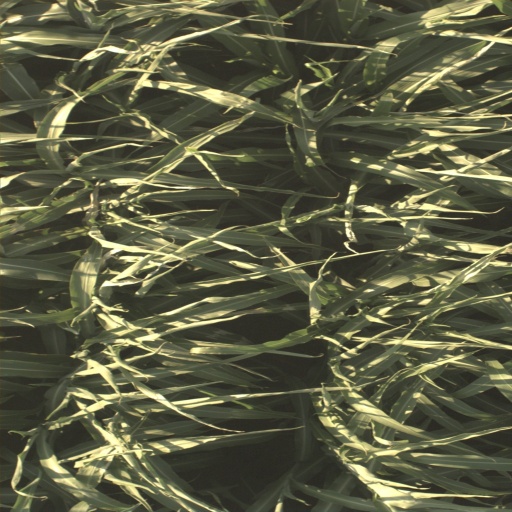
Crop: sorghum